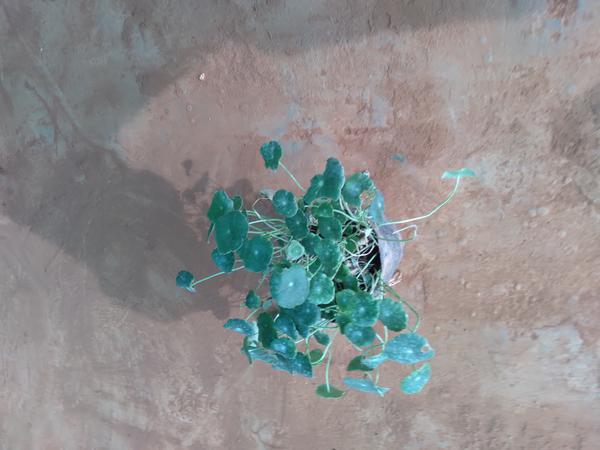
Plant: Brahmi